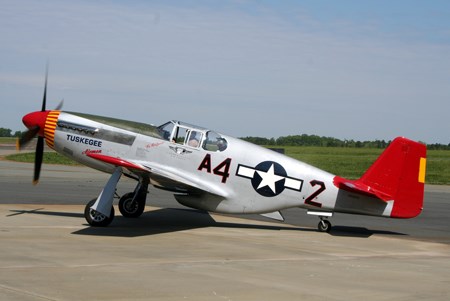
Vehicle type: Planes